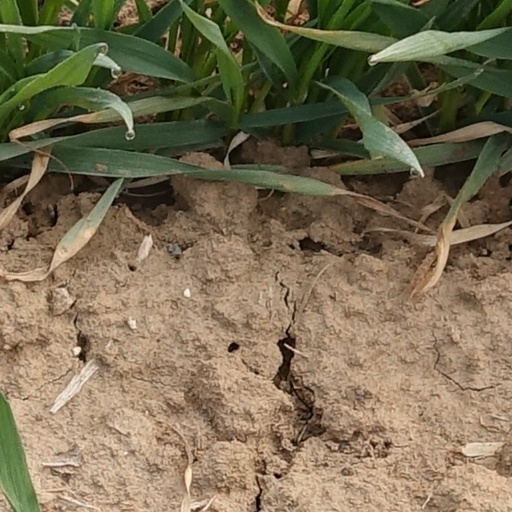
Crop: wheat